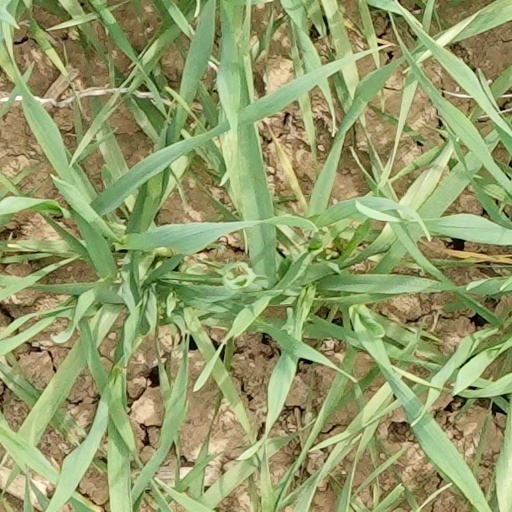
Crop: wheat